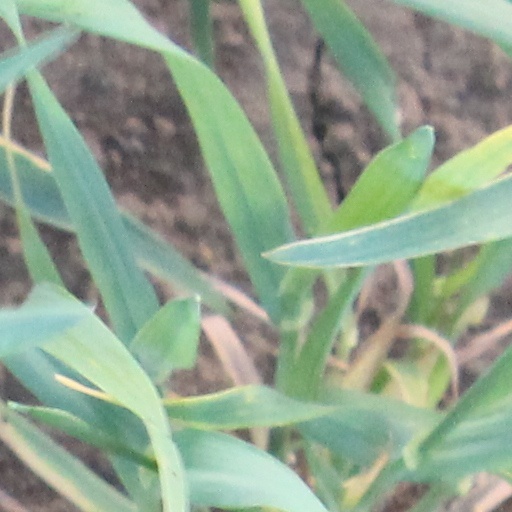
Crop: wheat